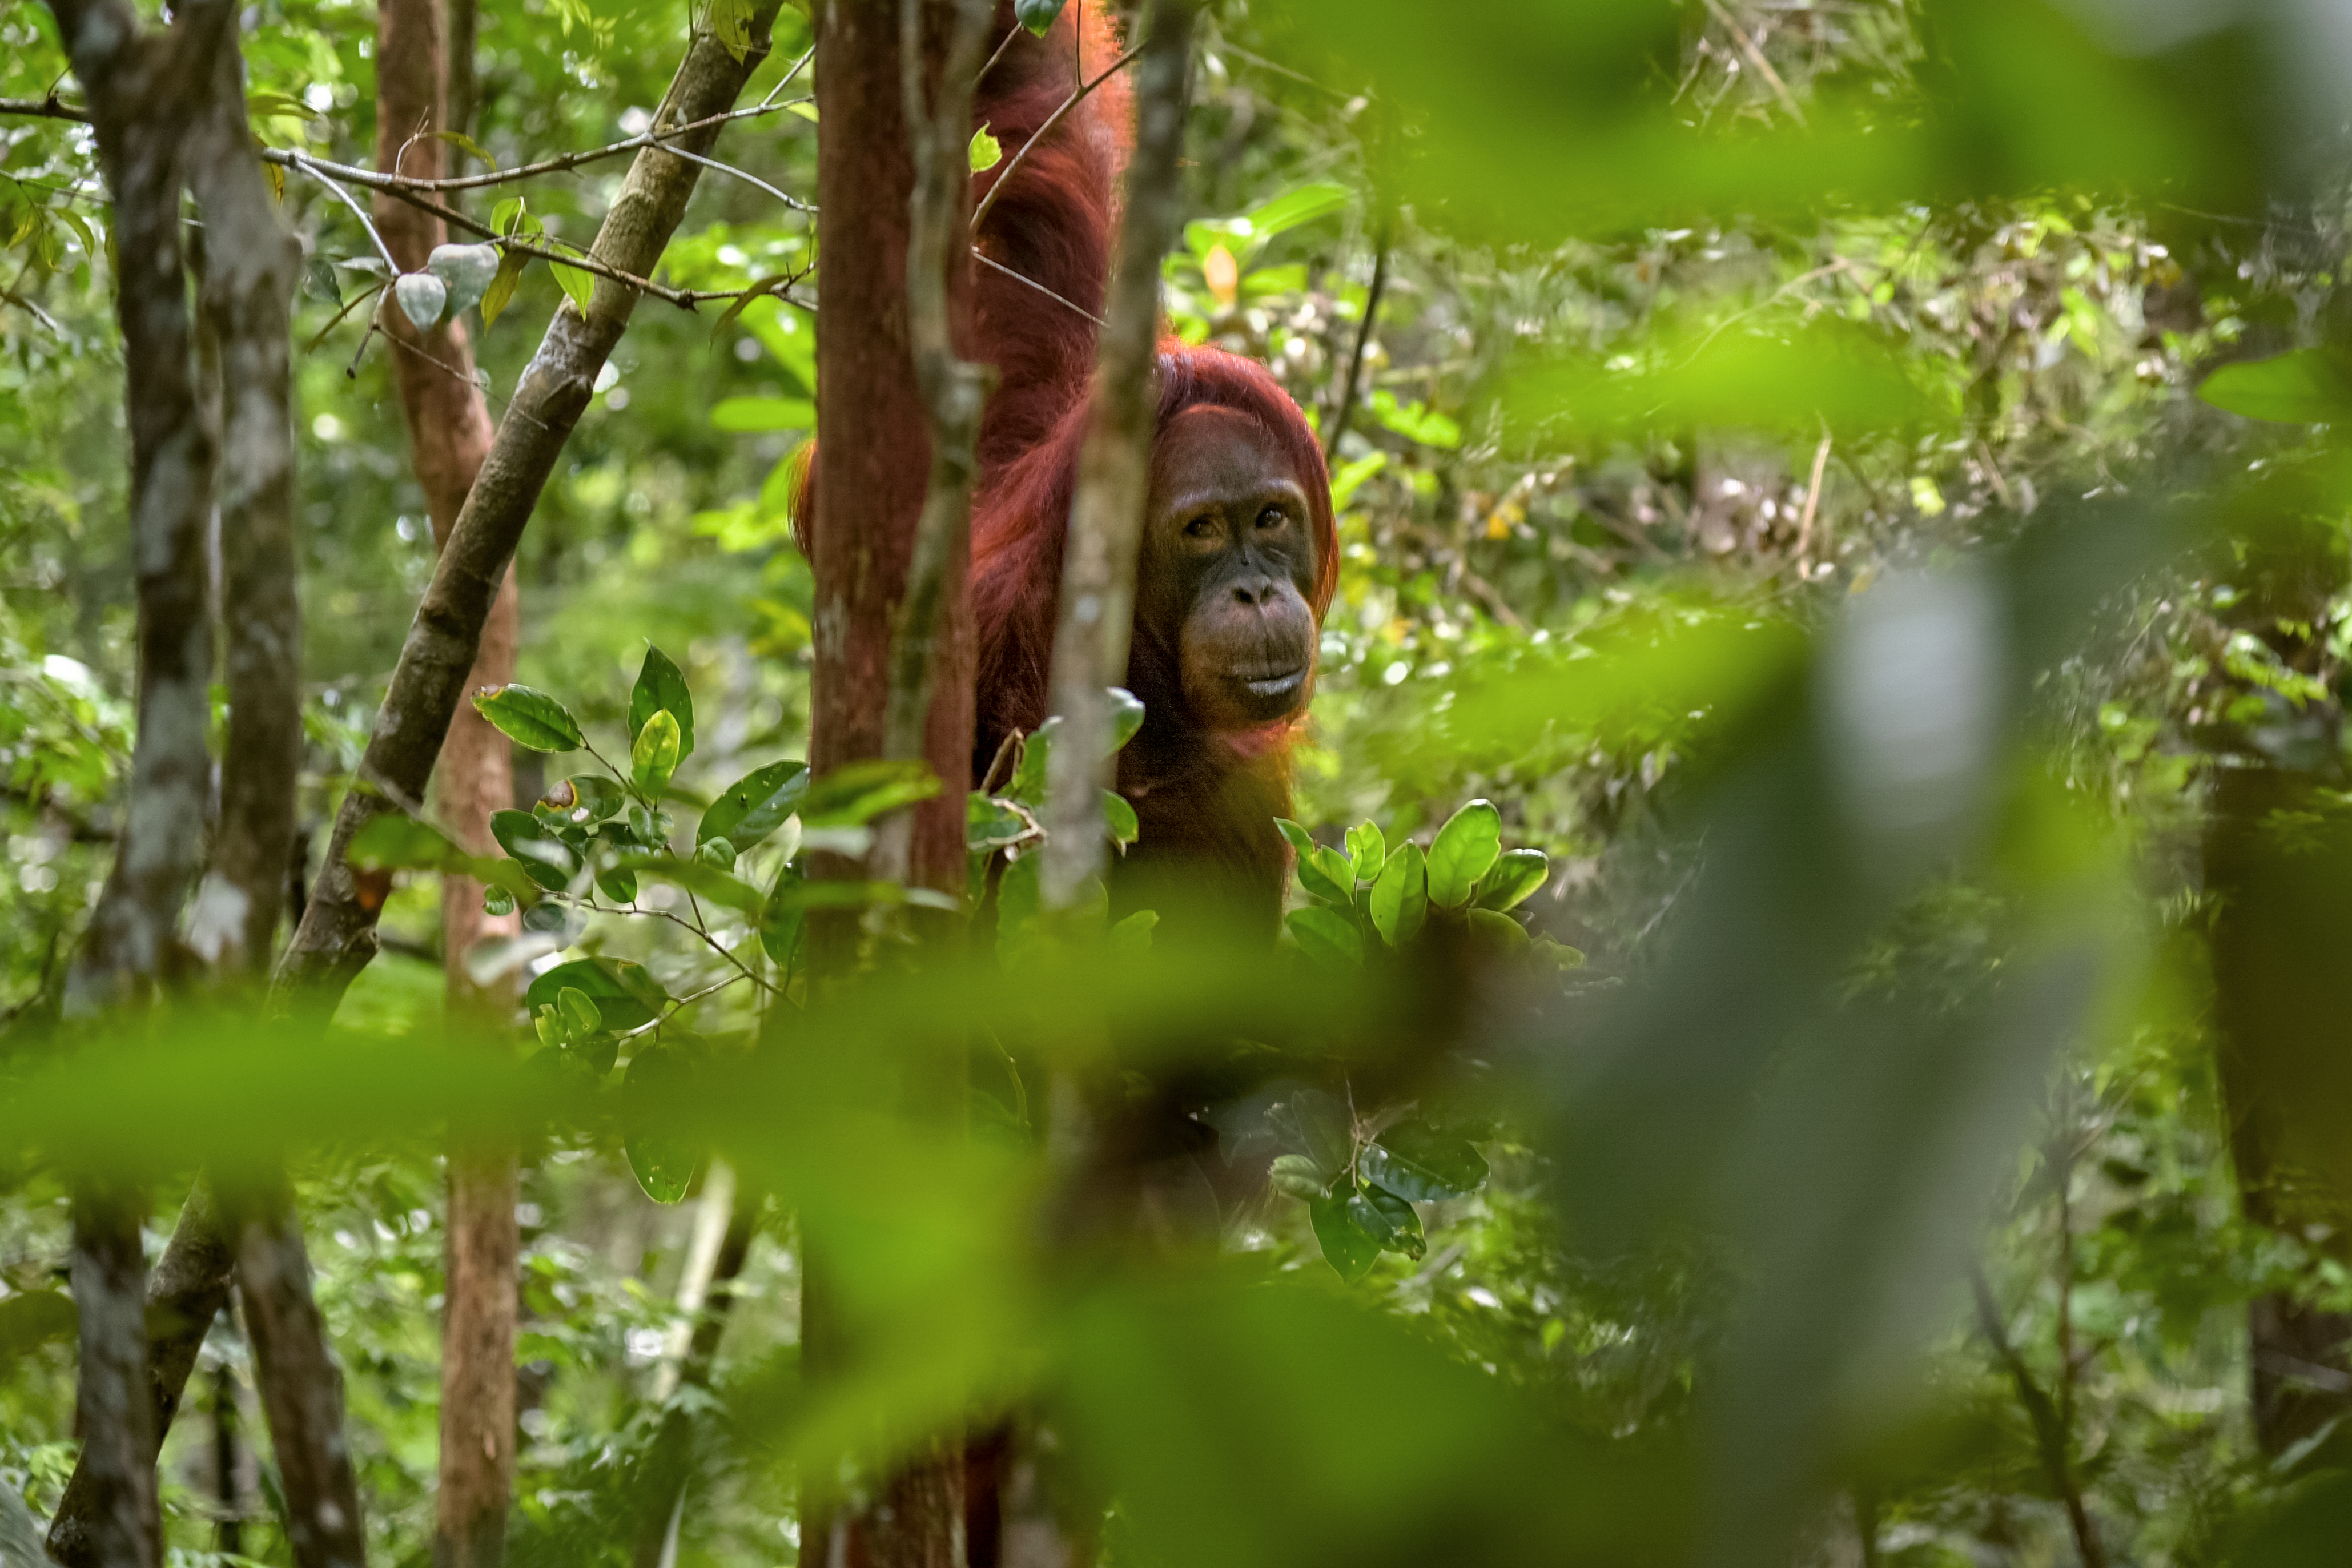
orangutan, ape, tree, forest, rainforest, endangered species, borneo, indonesia, Tanjung Puting National Park, Taman Nasional Tanjung Puting, Pongo pygmaeus, Bornean orangutan, animal, primate, nature, natural environment, jungle, wildlife, plant, branch, organism, terrestrial plant, adaptation, macaque, old growth forest, vascular plant, plant stem, valdivian temperate rain forest, fawn